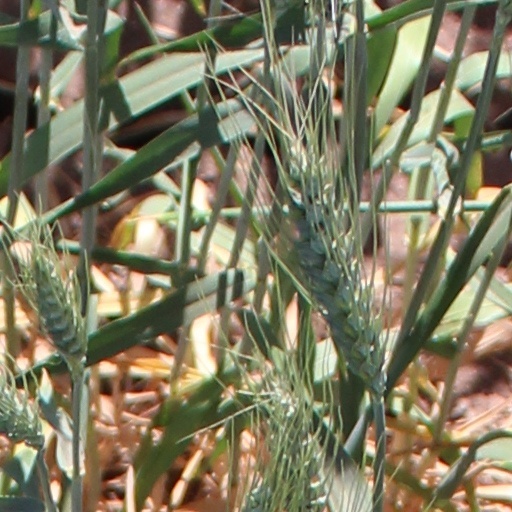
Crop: wheat